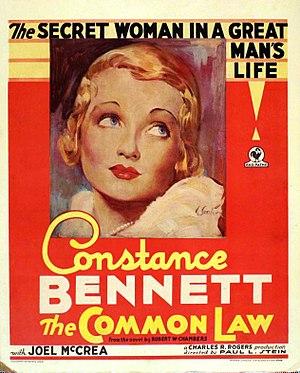
The Common Law est un film américain réalisé par Paul L. Stein et sorti en 1931.